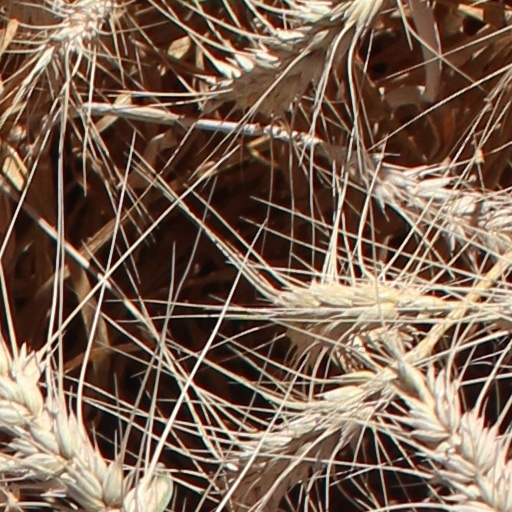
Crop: wheat